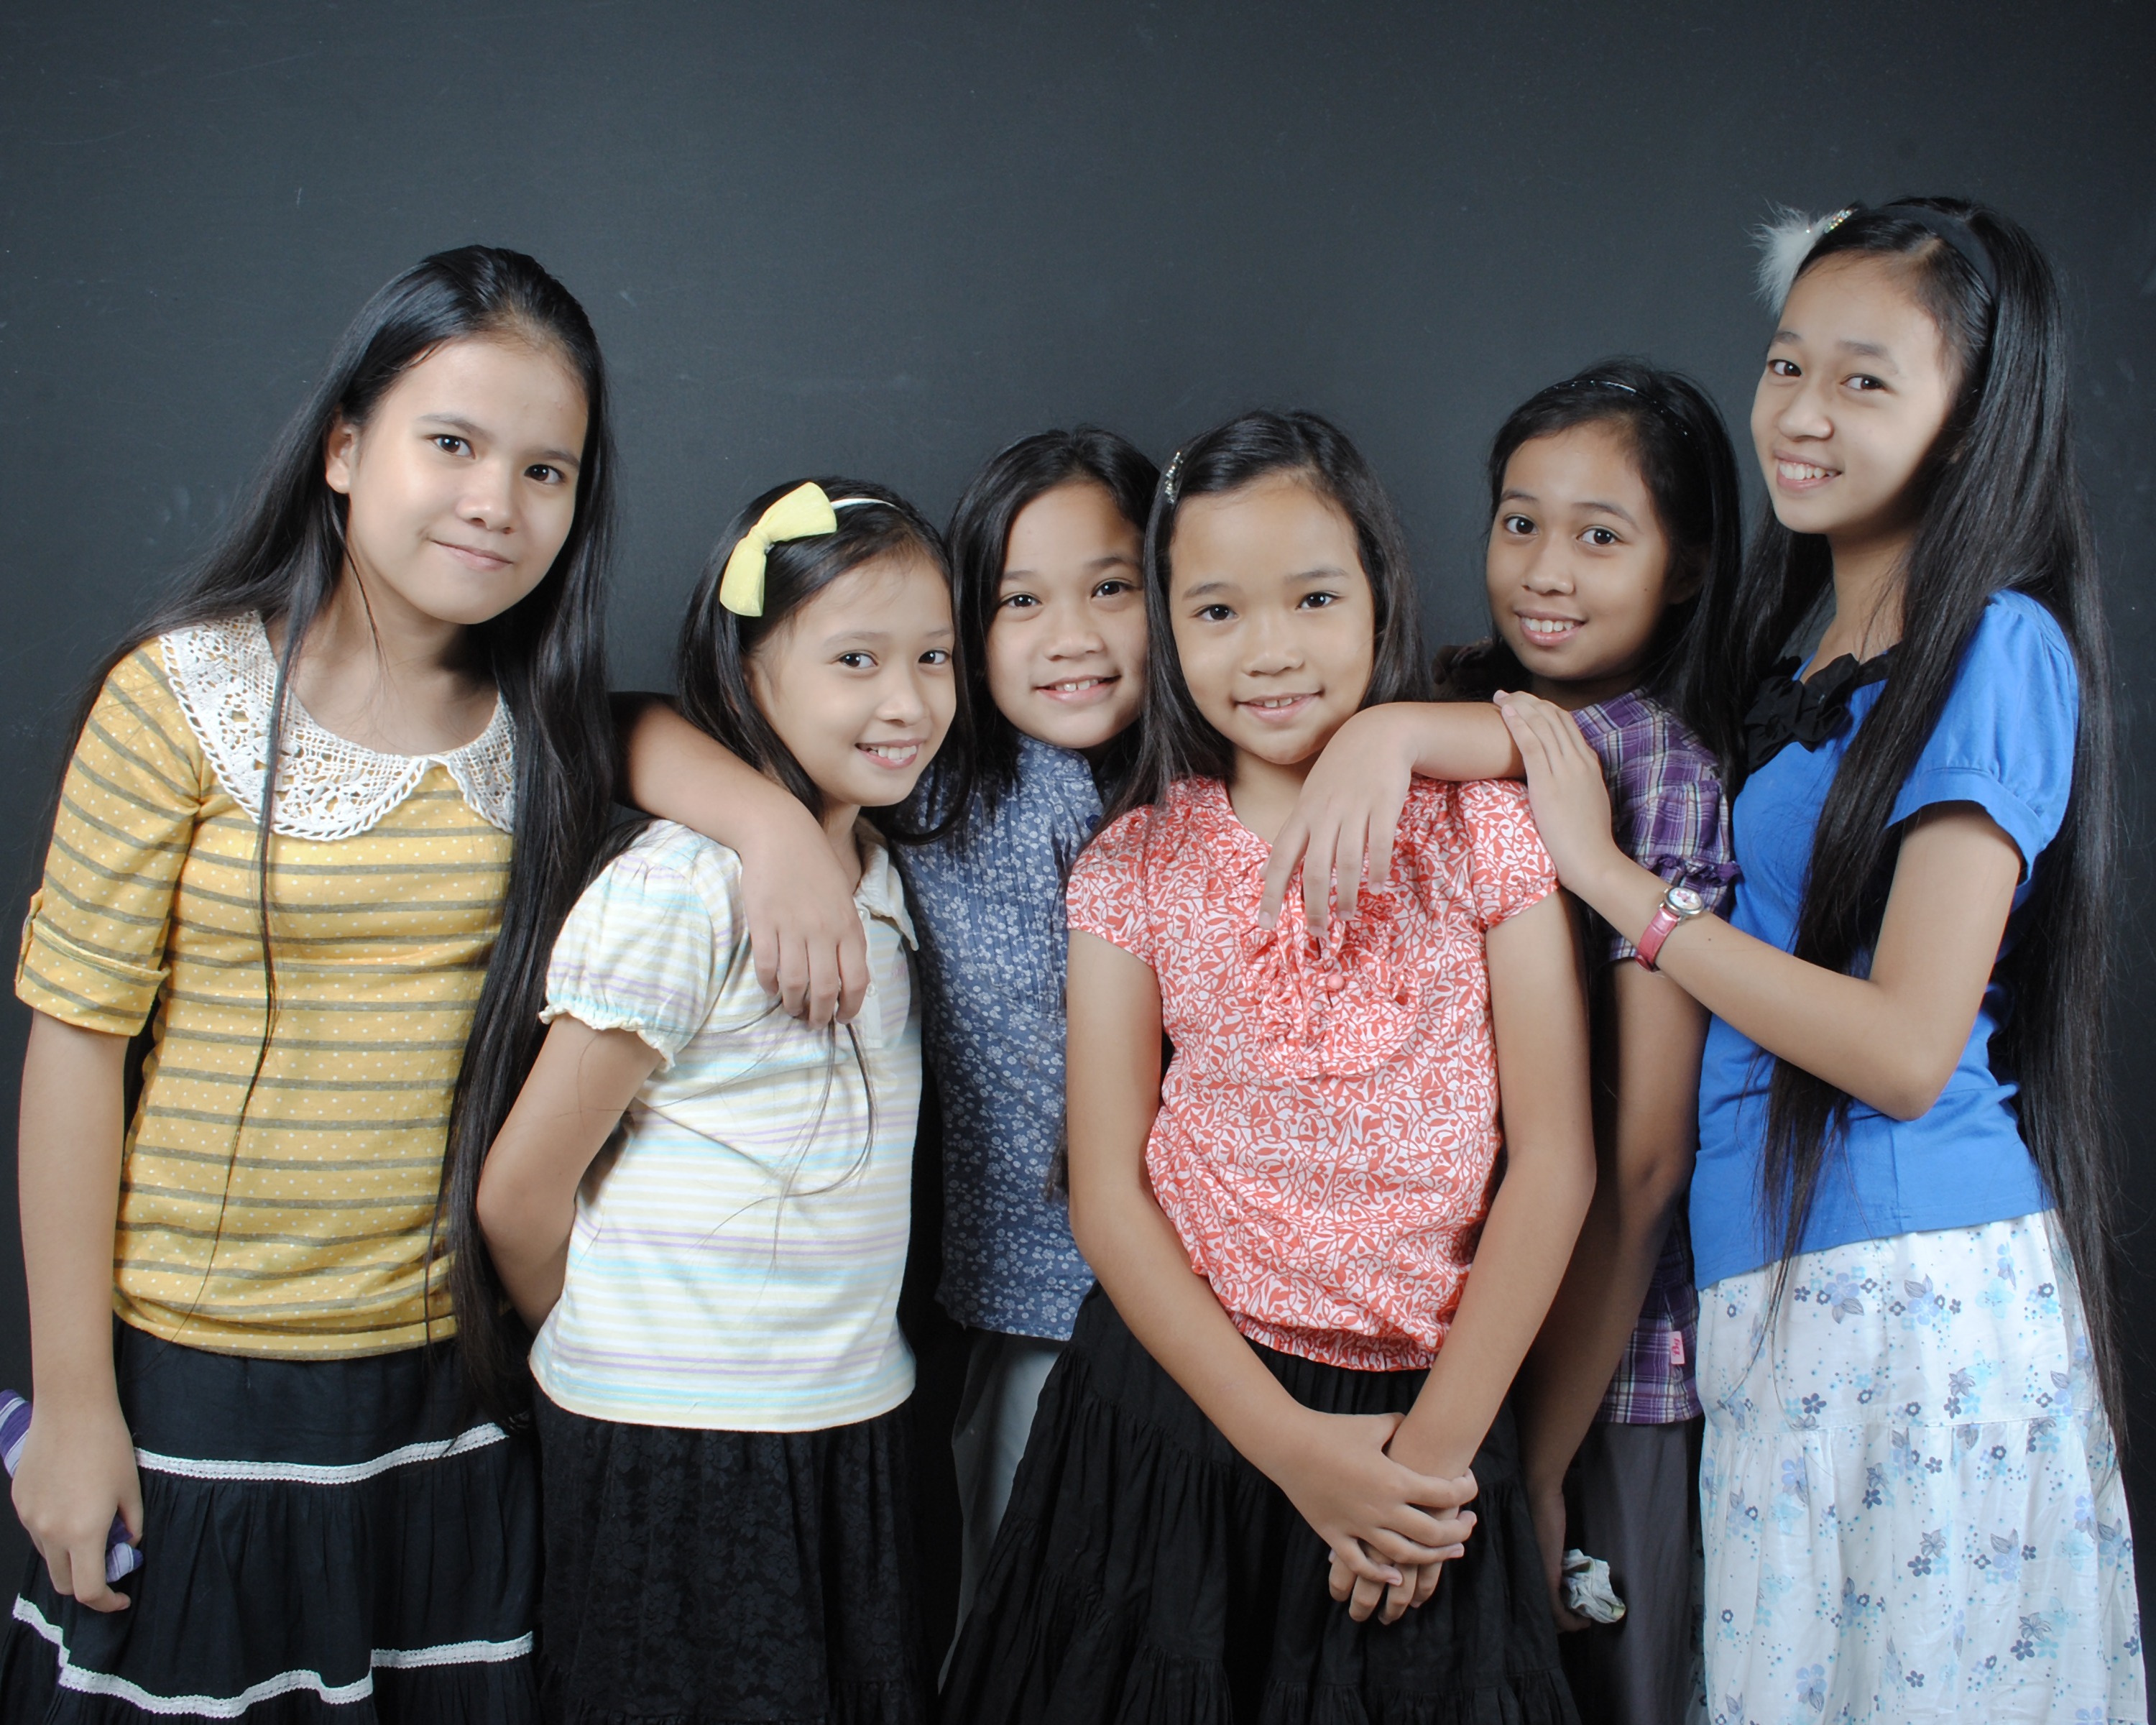
person, people, sweet, looking, portrait, young, child, childhood, smiling, cheerful, family, girls, children, friends, happy, happiness, innocence, social group